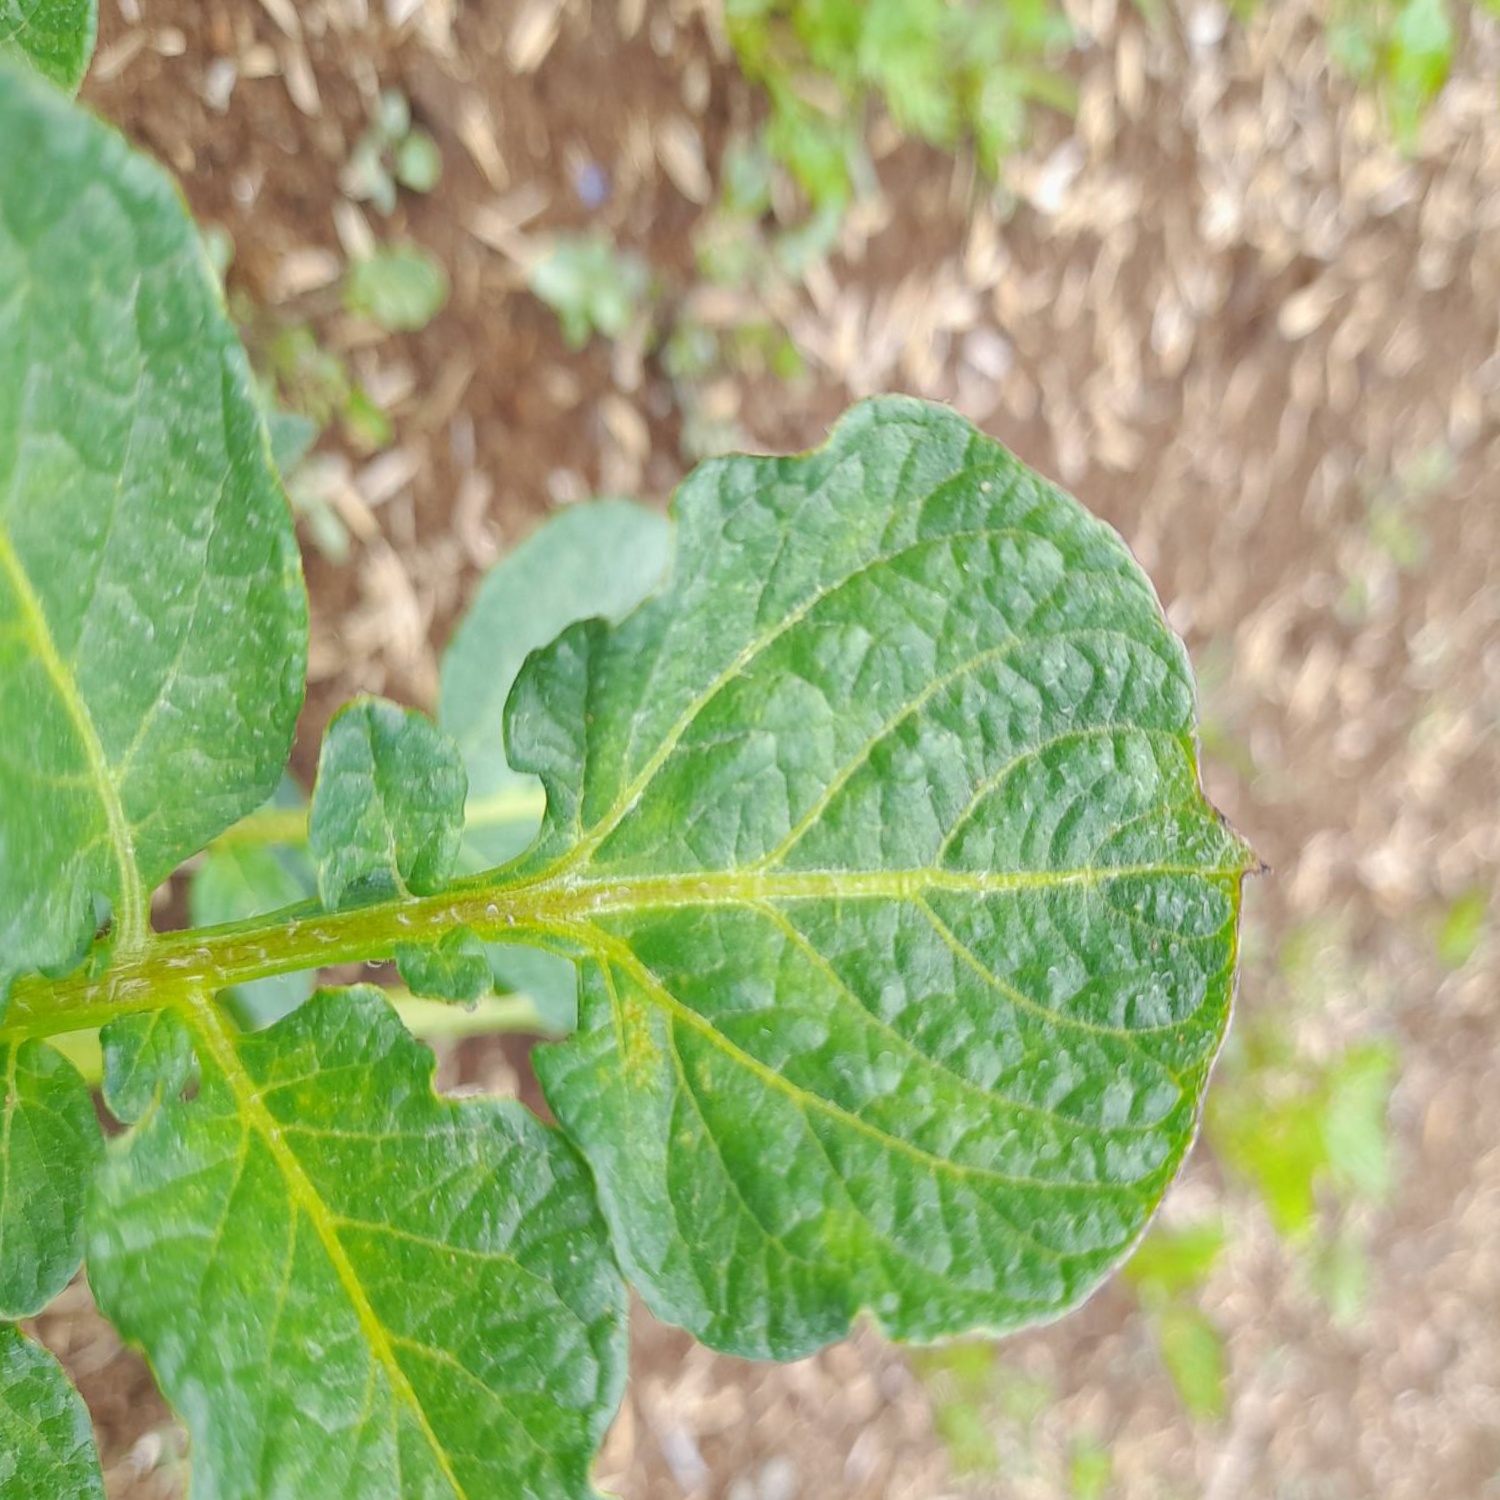
Etiqueta: Virus